Uran

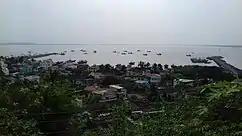
Karanaja village when viewed from temple

Uran is a coastal town in Raigad District's Navi Mumbai, Maharashtra state in Konkan division. It lies to the east of Mumbai across the Dharamtar Creek. Uran is primarily a fishing and agriculture village, which has developed into the special economic zone of Uran. The primary languages spoken are Agri and Koli which is a dialect of Marathi-Konkani.